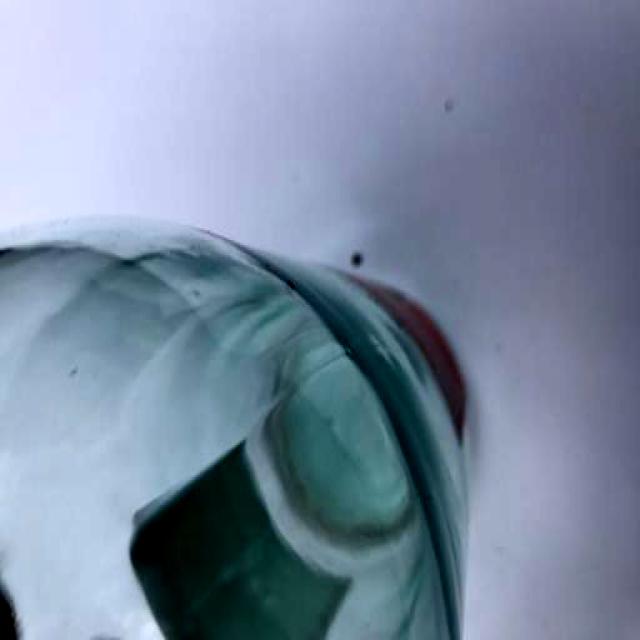
Label: Glass